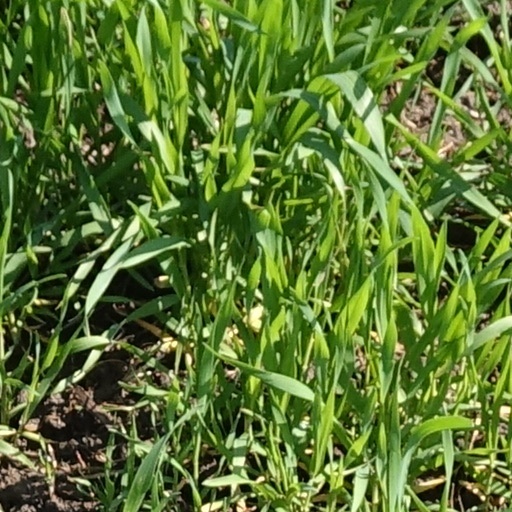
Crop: wheat